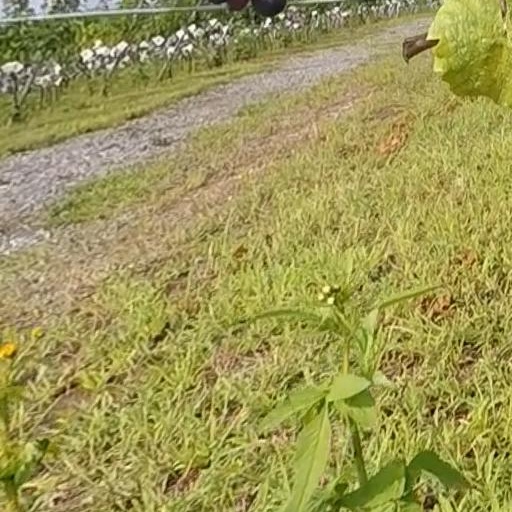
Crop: grape